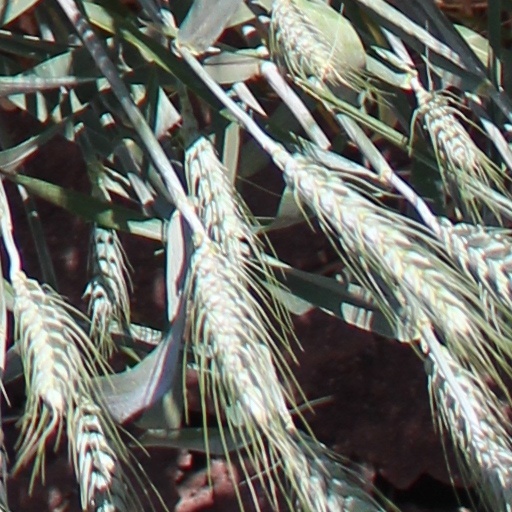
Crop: wheat